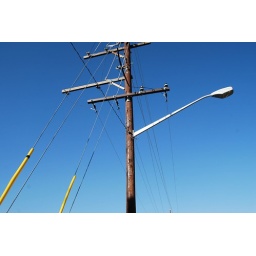
Power lines by pine tree